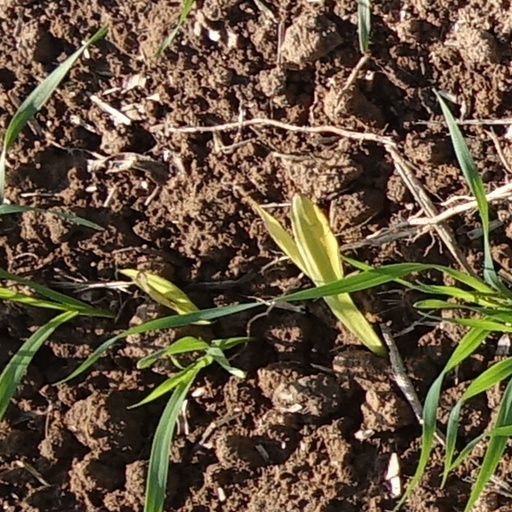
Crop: wheat